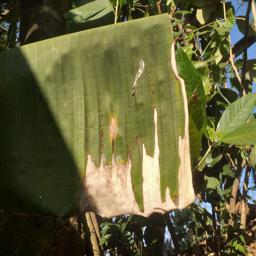
Label: MALBHOG LEAF